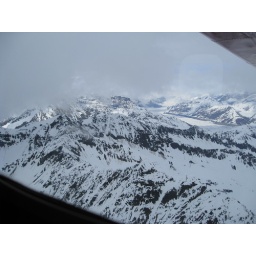
flying into the Kahiltna in the clouds